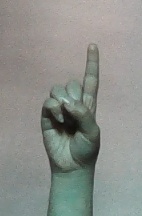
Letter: bb